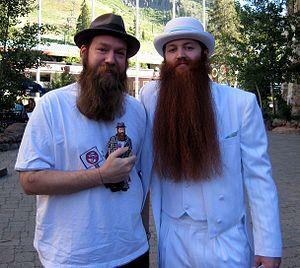
La barbe est l’ensemble des poils recouvrant le menton, les joues, la mâchoire ainsi que l'extérieur des lèvres de l'homme et de l'adolescent.